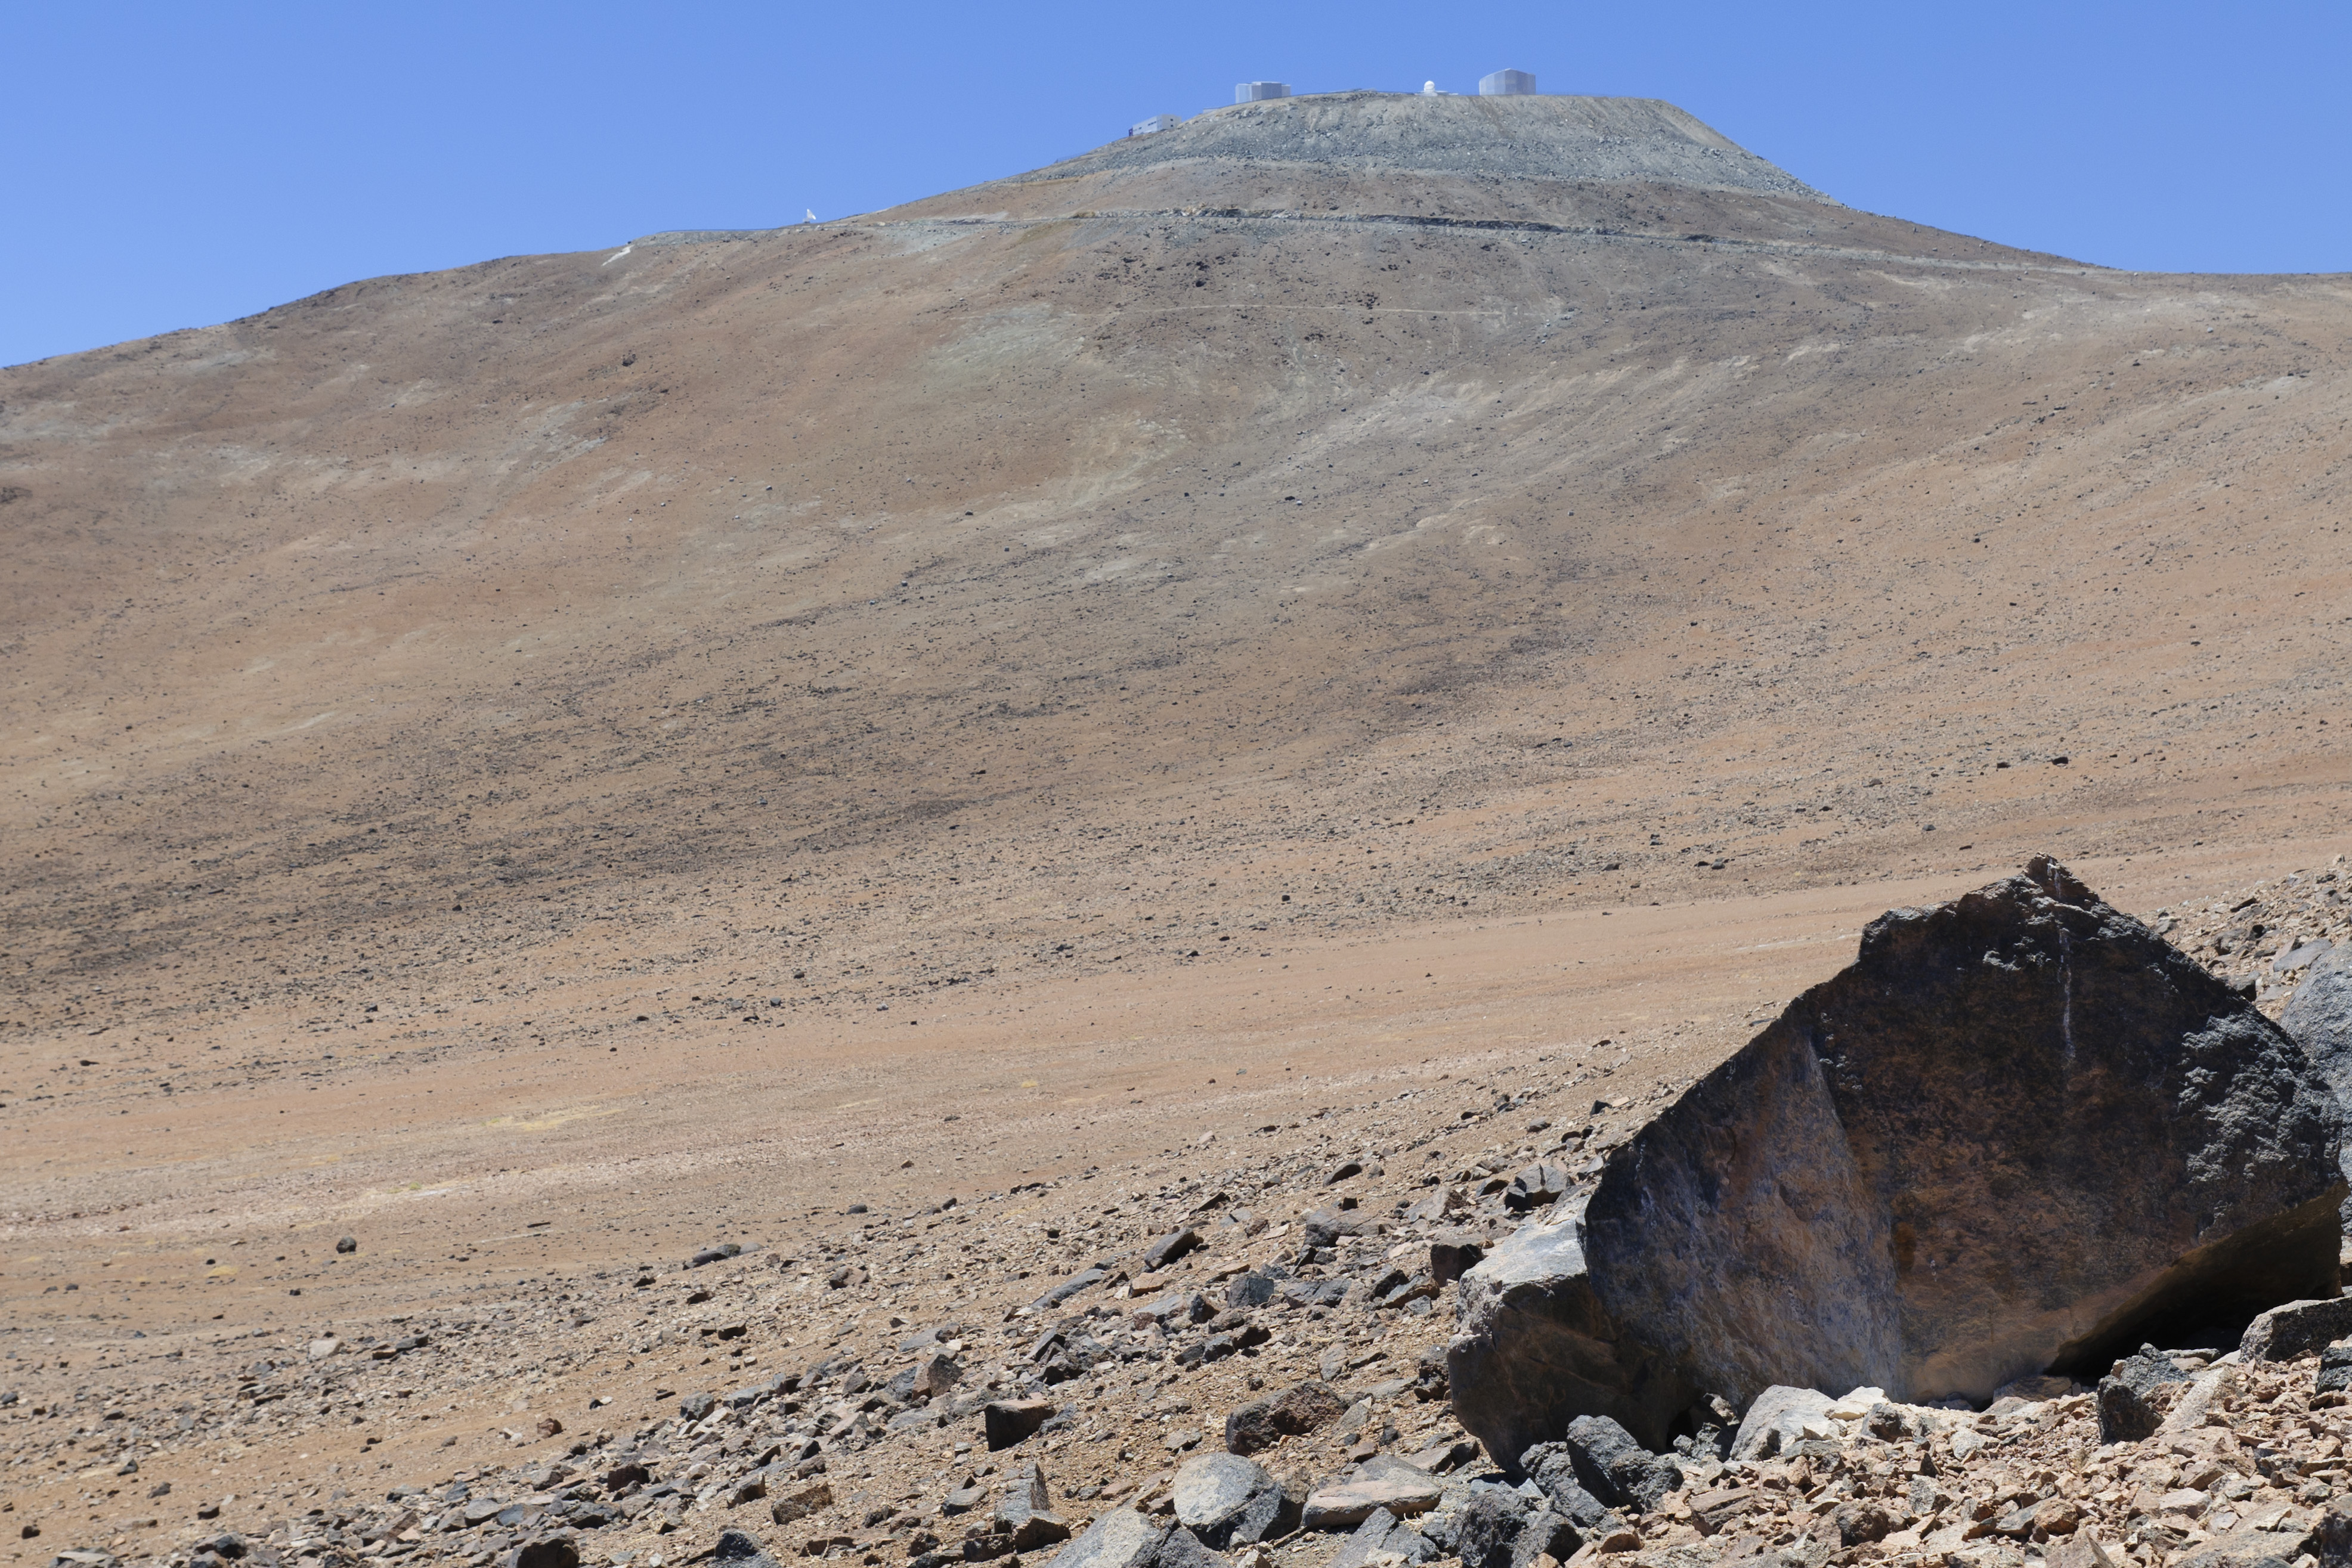
landscape, sea, rock, wilderness, mountain, hill, desert, valley, telescope, soil, nikon, ridge, summit, geology, badlands, plateau, fell, wadi, butte, eso, d300, vlt, verylargetelescope, paranalchile, landform, natural environment, geographical feature, aeolian landform, mountainous landforms